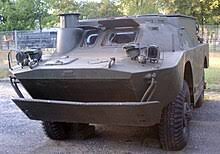
Label: BTR